Mignon Anderson

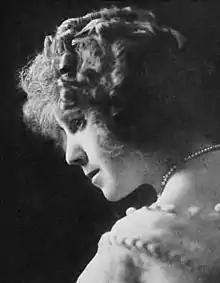
Anderson in 1916

Mignon Anderson (March 31, 1892 – February 25, 1983) was an American film and stage actress. Her career was at its peak in the 1910s.